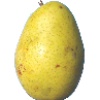
Label: Pear Monster 1